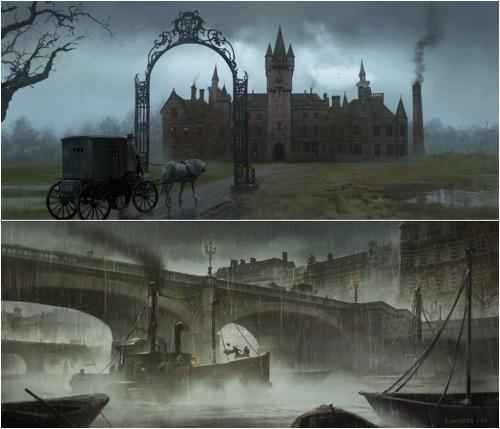
every time when these arts pop out , i just feel so excited ~